Fort (Mumbai precinct)

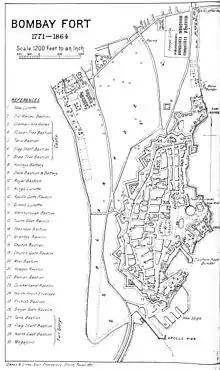
Map of Bombay Fort, 1771

The Fort area was declared protected under regulations of the Maharashtra Government Urban Development Department. An advisory committee now oversees the development, repairs and renovations of structures in the precinct. In 1882, Bomanjee Hormarjee Wadia Clock Tower was erected using public funds as a token of appreciation for Bomanjee Hormarjee, a Parsi philanthropist who made contributions towards improving education in Bombay. The Fort neighbourhood of Mumbai was the first part to be developed by the British. Then, over the years it stood as a reminder of India's colonial history, and today it is sort of a jewel in the crown of the city's cultural scene.